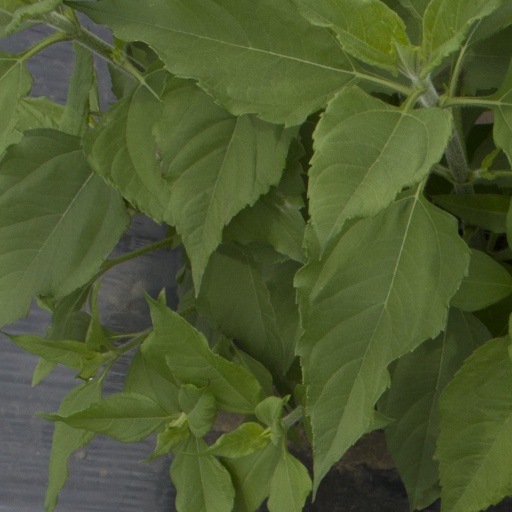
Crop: Jerusalem artichoke